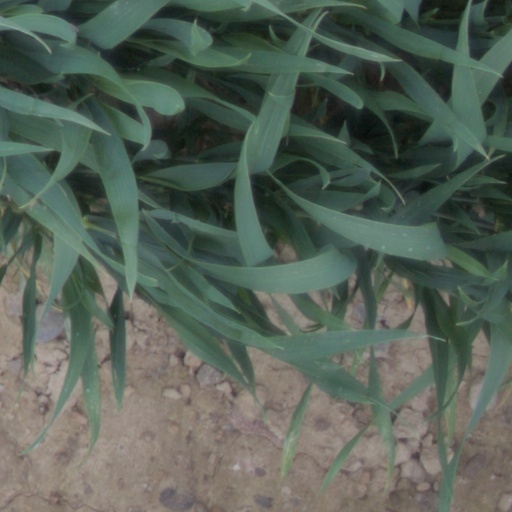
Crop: wheat